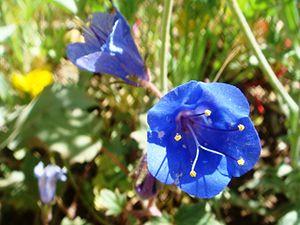
Phacelia campanularia est une plante qui ne vit à l'état natif que dans une zone restreinte, au sud de la Californie, aux États-Unis. Elle appartient à la famille des Hydrophyllaceae. Elle est utilisée assez largement comme plante ornementale dans les zones arides.